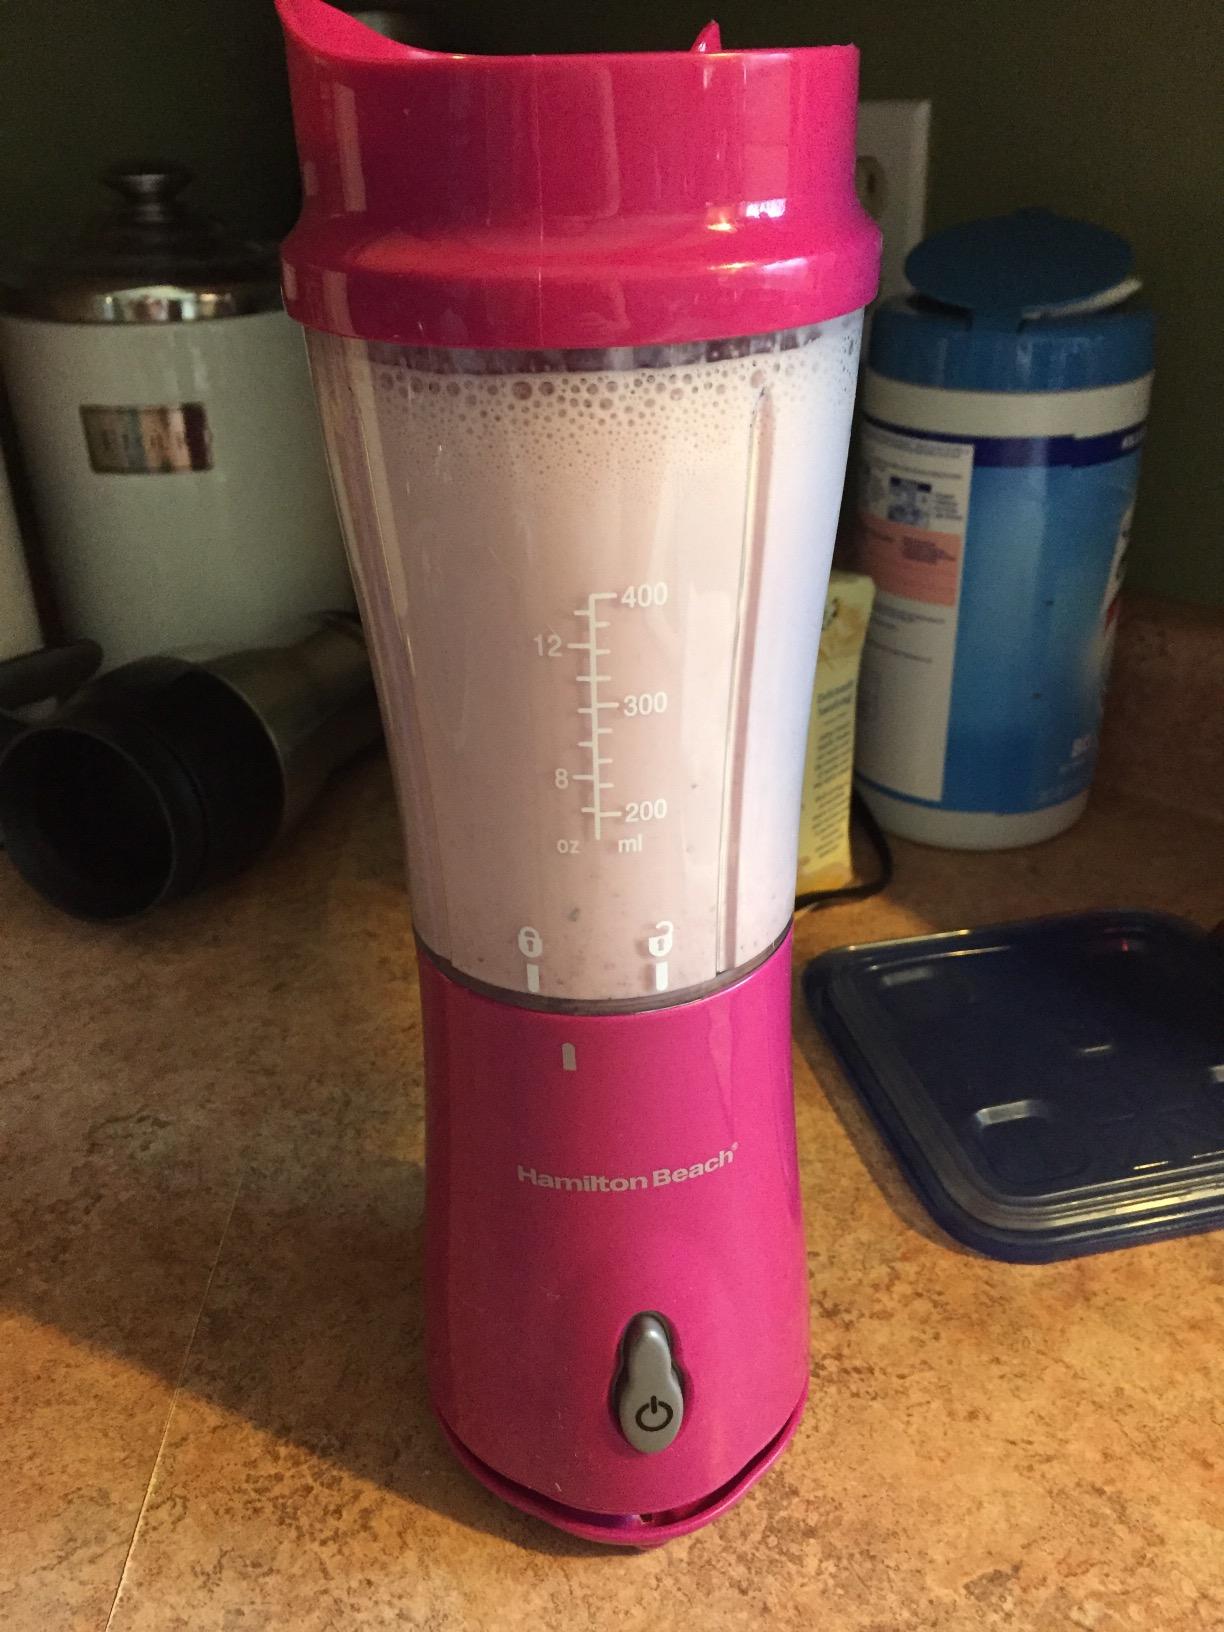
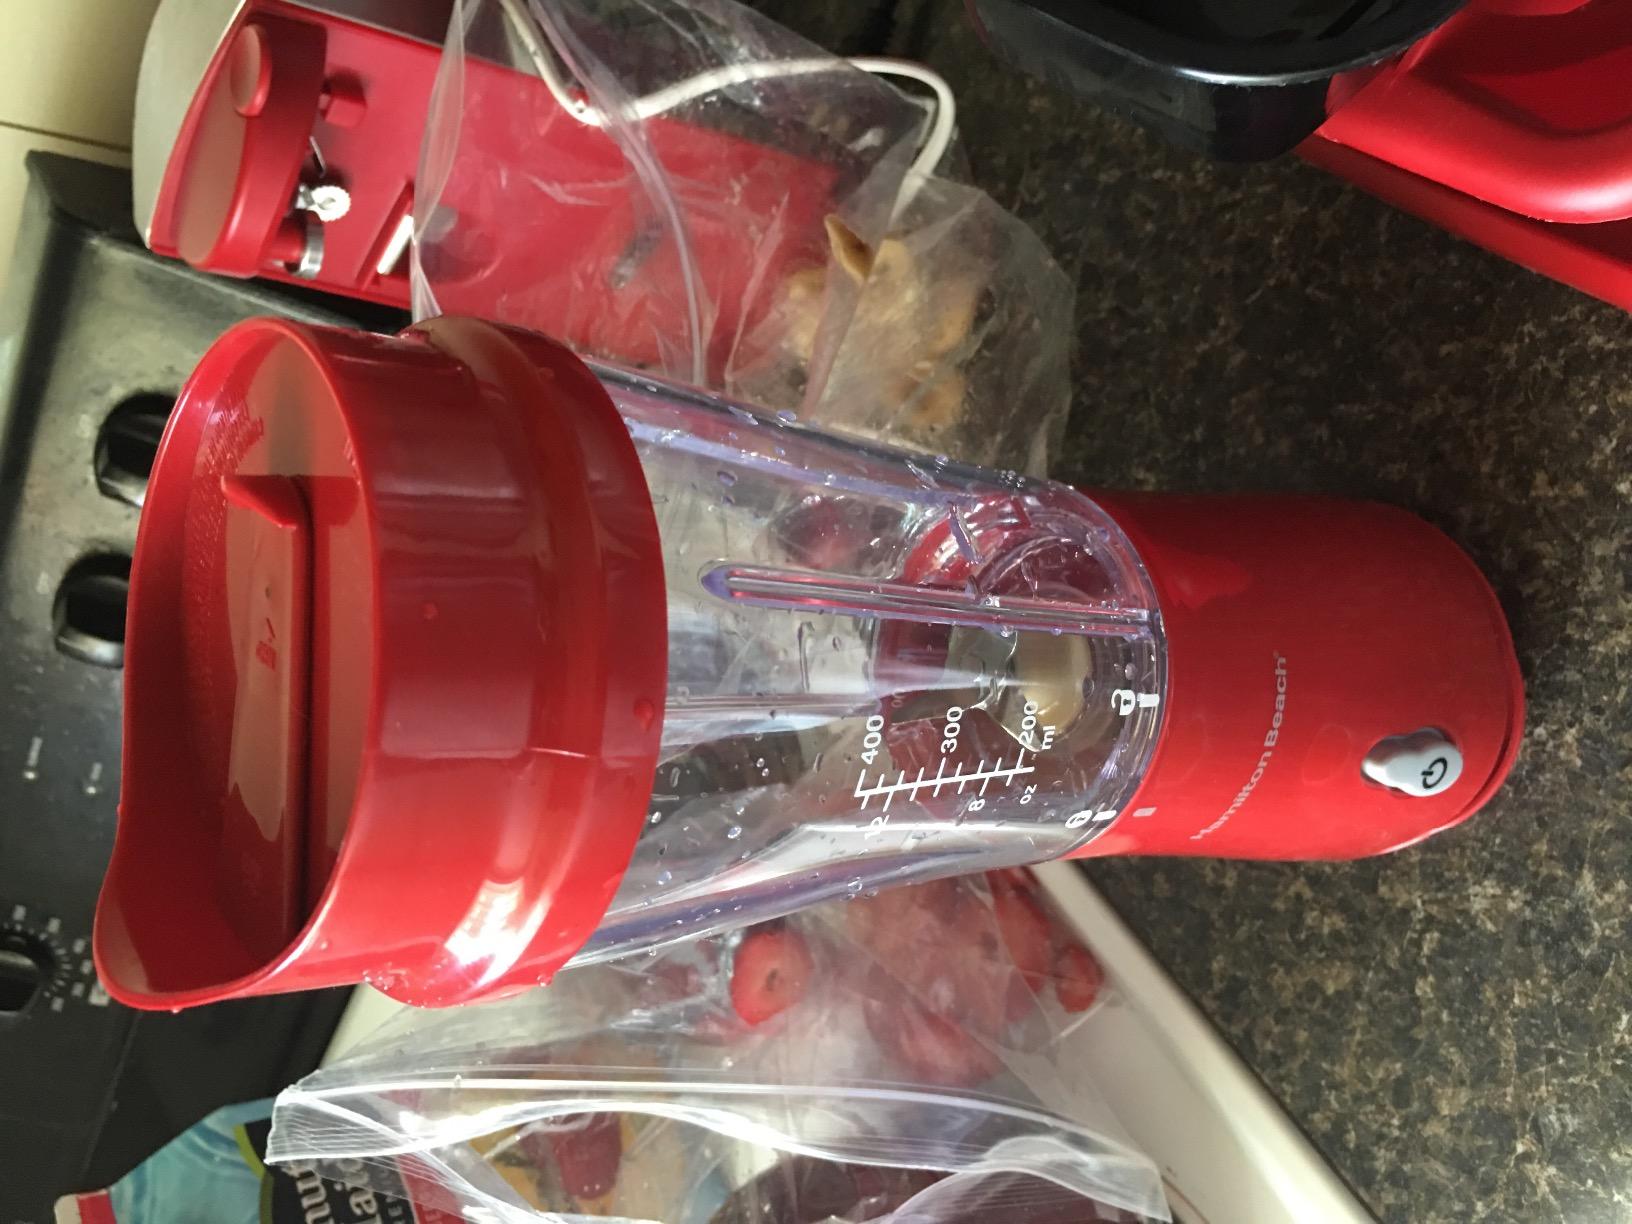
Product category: items_blender
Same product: no